Linas Antanas Linkevičius

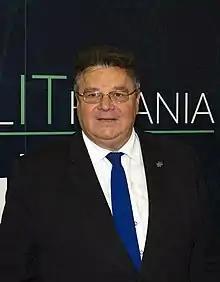
Linkevičius in 2019

Linas Antanas Linkevičius (born 6 January 1961) is a Lithuanian diplomat who has formerly served in the cabinet as Minister of Foreign Affairs and Minister of National Defence. He is currently Lithuania's Ambassador to Sweden.